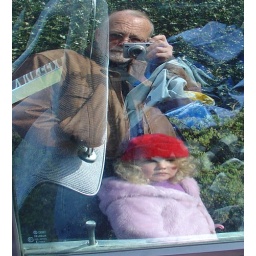
yes, that's us, in a car window